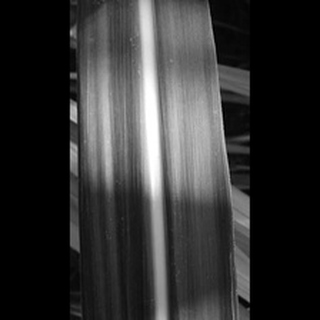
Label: healthy_sugarcane